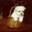
Label: dog